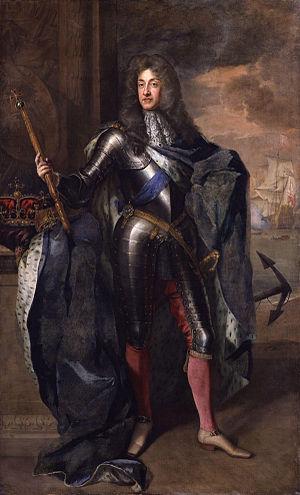
Jacques Stuart, né à Londres le 14 octobre 1633 et mort le 16 septembre 1701 à Saint-Germain-en-Laye, fut roi d'Angleterre et d'Irlande sous le nom de Jacques II et roi d'Écosse sous le nom de Jacques VII du 6 février 1685 jusqu'à son renversement lors de la Glorieuse Révolution trois ans plus tard.